2012 El Salvador earthquake

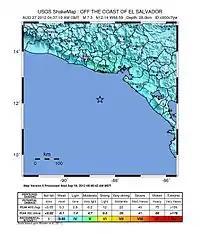
A USGS ShakeMap showing varying intensities of shaking caused by the earthquake

The earthquake occurred in the Pacific Ocean, more than south of El Salvador's Usulután department, on 26 August at 22:37 CST.